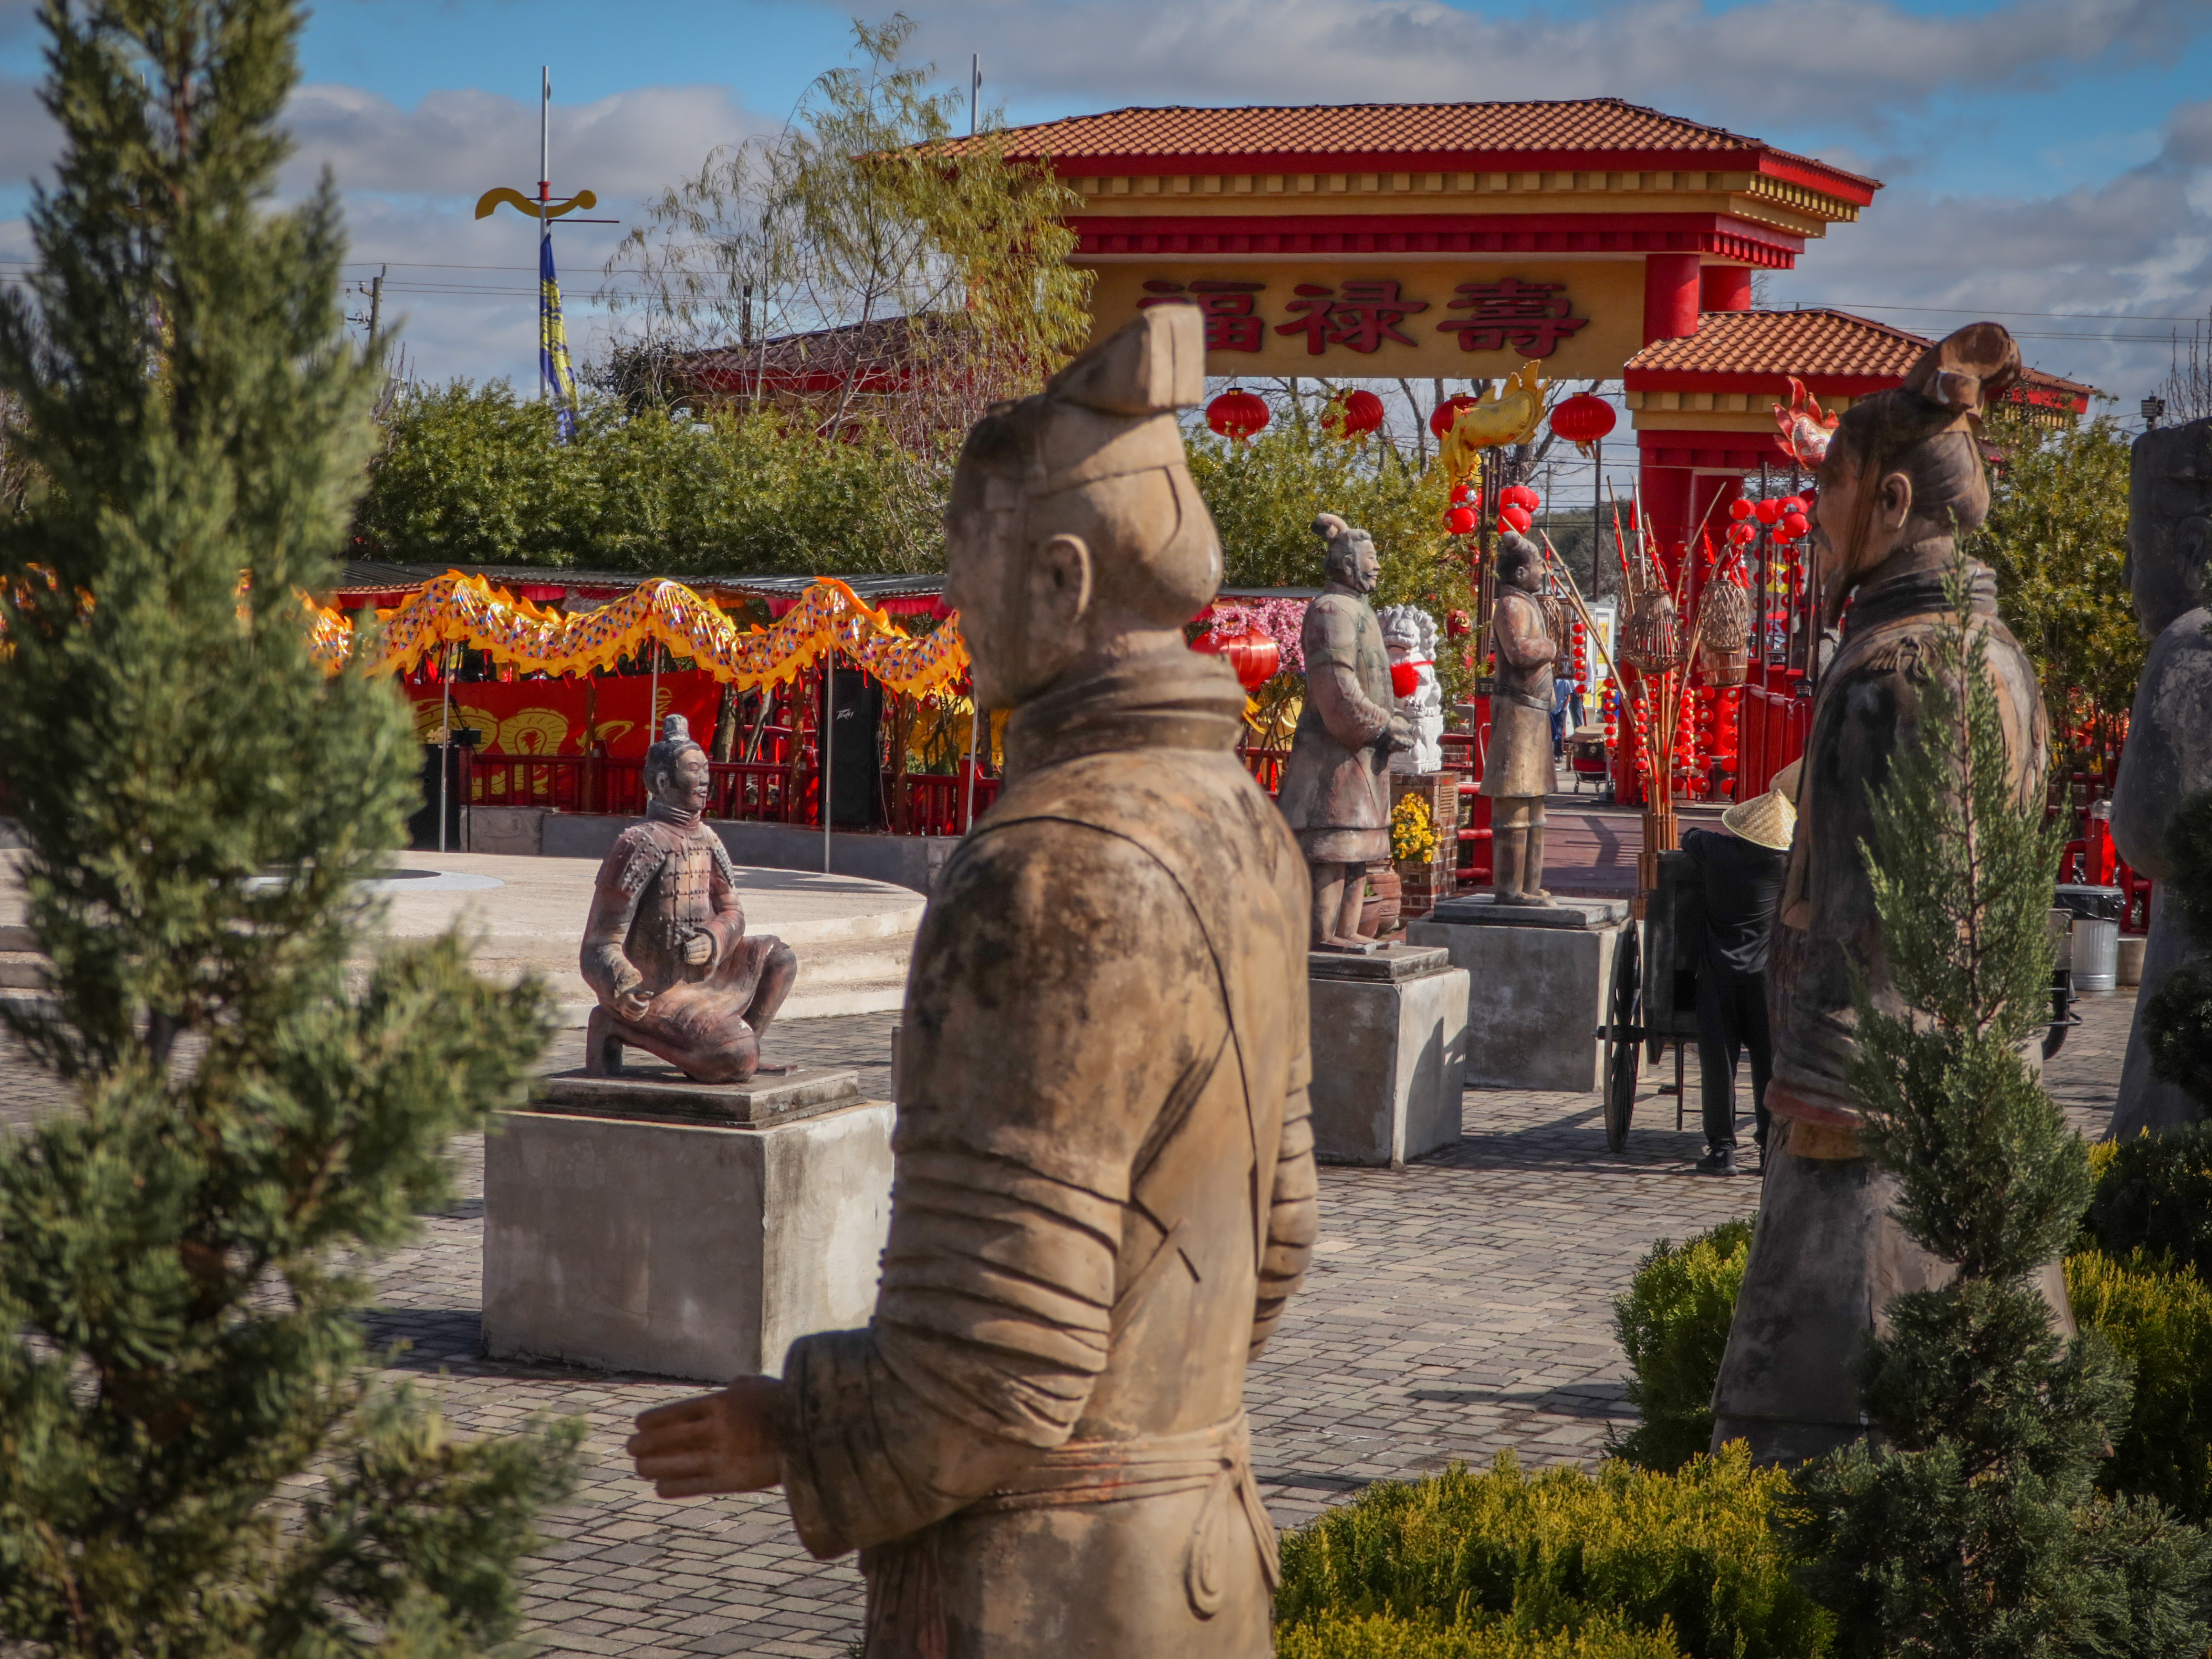
chinese, art, canon, xc10, statue, temple, sculpture, shrine, place of worship, tree, leisure, architecture, stone carving, tourism, monastery, plant, monument, historic site, building, monk